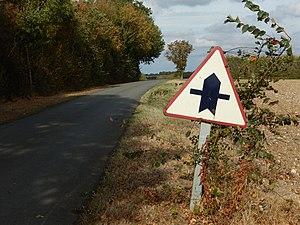
Un panneau de signalisation routière de priorité français, de type AB2, photographié au nord de Tonnay-Boutonne. Un marquage situé au dos du panneau indique qu'il a été produit en 1960 par la société Vitracier-Neuhaus.
Le panneau de signalisation AB2 annonce d'une intersection avec une route dont les usagers doivent céder le passage.